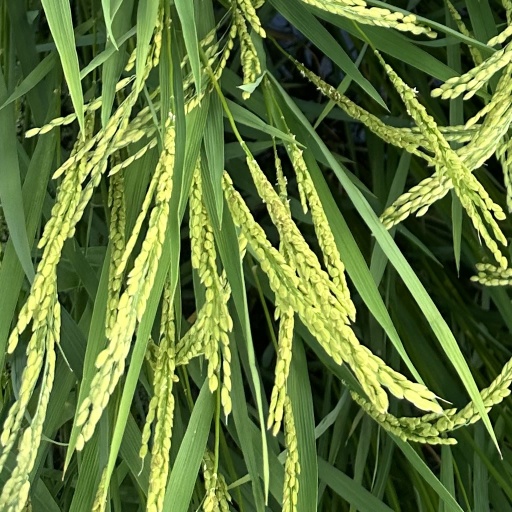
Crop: rice